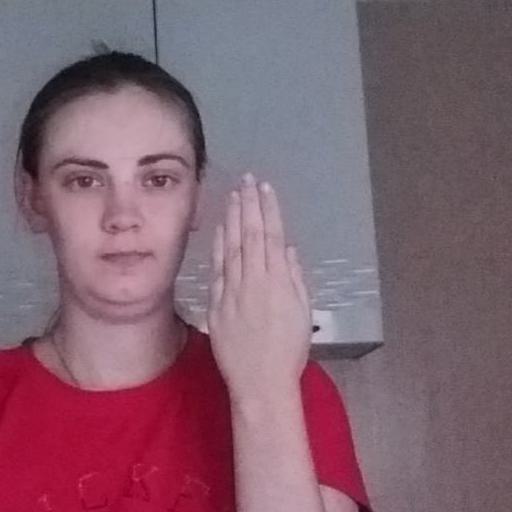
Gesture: stop_inverted